XScale

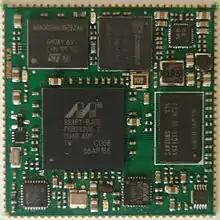
PXA168 System On Module by tianyeit.com

PXA16x is a processor designed by Marvell, combining the earlier Intel designed PXA SoC components with a new ARMv5TE CPU core named Mohawk or PJ1 from Marvell's Sheeva family instead of using wdc Xscale or ARM design. The CPU core is derived from the Feroceon core used in Marvell's embedded Kirkwood product line, but extended for instruction level compatibility with the XScale IWMMX.